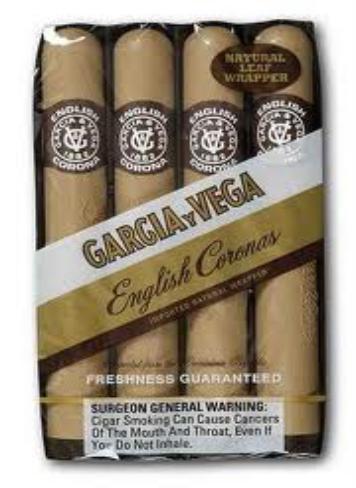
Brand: Garcia Y Vega
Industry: Others